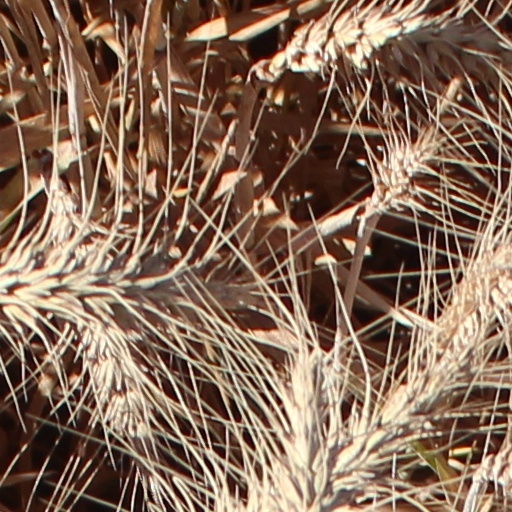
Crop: wheat